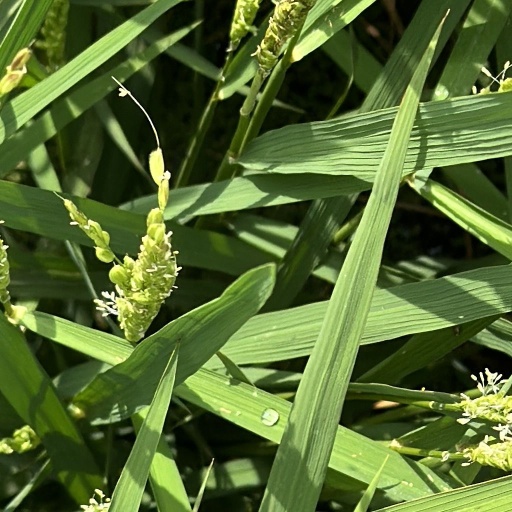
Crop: rice